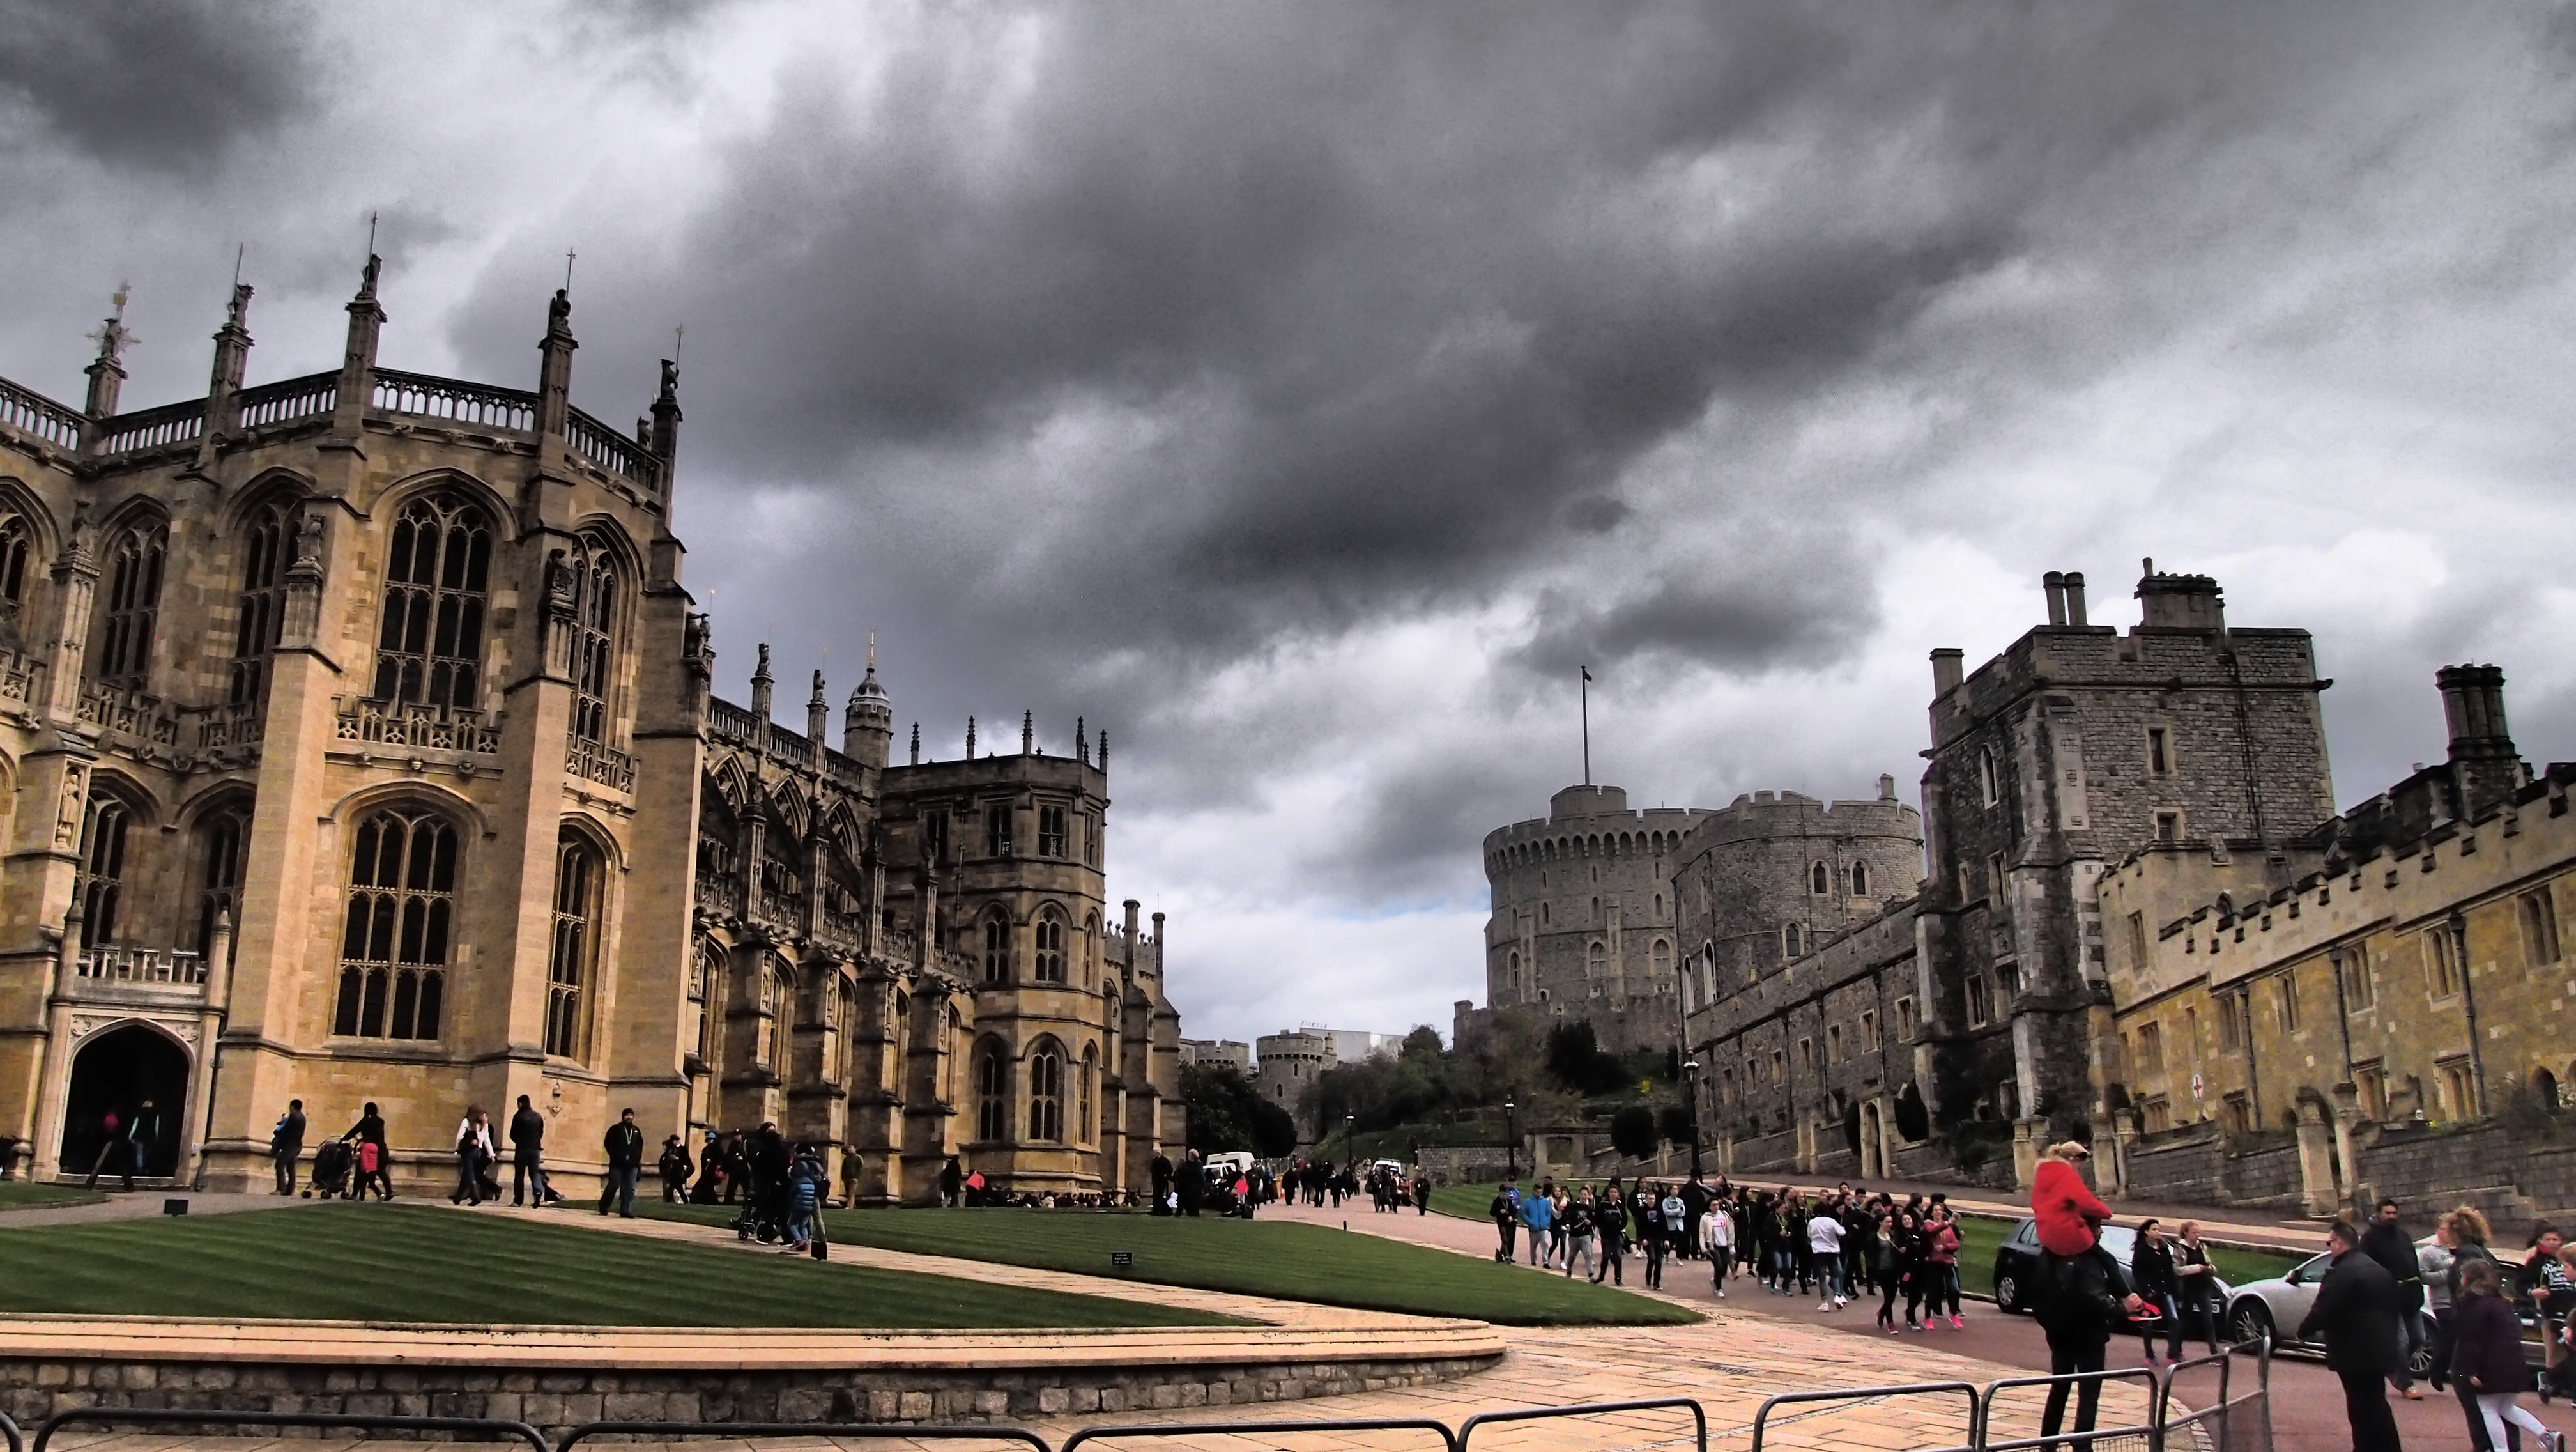
town, city, cityscape, plaza, park, landmark, cathedral, waterway, london, town square, windsor castle, urban area, human settlement